Katie Did It

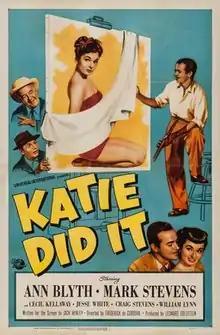
Film poster

Katie Did It is a 1951 American romantic comedy film directed by Frederick De Cordova and starring Ann Blyth, Mark Stevens and Cecil Kellaway. A small town girl falls in love with a big city artist, but mistakenly believes he already has a wife and children.